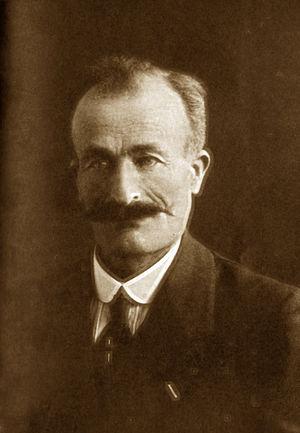
Frédéric Lazard (1862-1945), préhistorien, maire deSivergues.
Sivergues est une commune française, située dans le département de Vaucluse en région Provence-Alpes-Côte d'Azur.